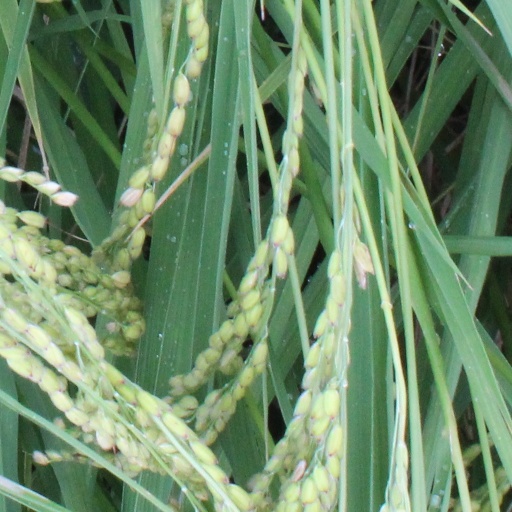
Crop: rice